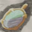
Label: turtle